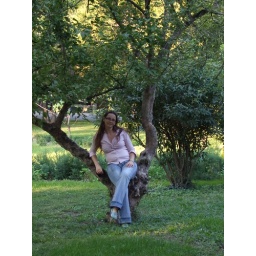
monkey style:d or me in the tree